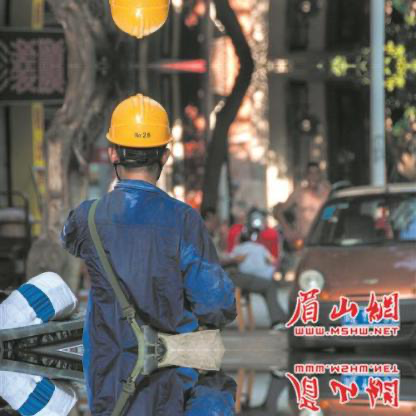
Objects in the image:
label: helmet
label: helmet